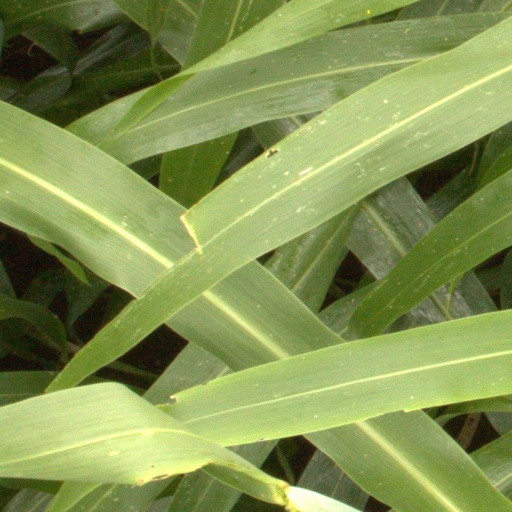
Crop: sorghum